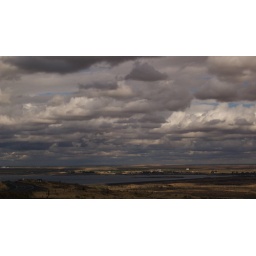
storm clouds above the lake